Gul-e-Rana (TV series)

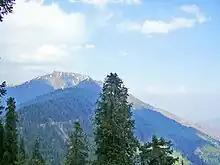
Shooting place

Producers mutually chose the cast which includes Sajal Aly, Feroz Khan, Behroze Sabzwari, Mehmood Akhtar, Sundas Tariq and Farah Shah. Sajjal Ali was selected to portray the leading role of Gul-e-Rana opposite Feroz Khan, who was chosen to portray the role of Adeel. The couple marked their second appearance after their series "Chup Raho". Behroze Sabzwari and Rubina Ashraf played Aziz and Muneera, Rana's parents, while Farah Shah, Mehmood Akhtar performed the roles of Adeel's parents. Samina Ahmad finalised to portray a negative role along with Saleem Mairaj and Jinaan Hussain. Saadia, who portrayed the role of Laila, was given a role of bold girl first time in her life.